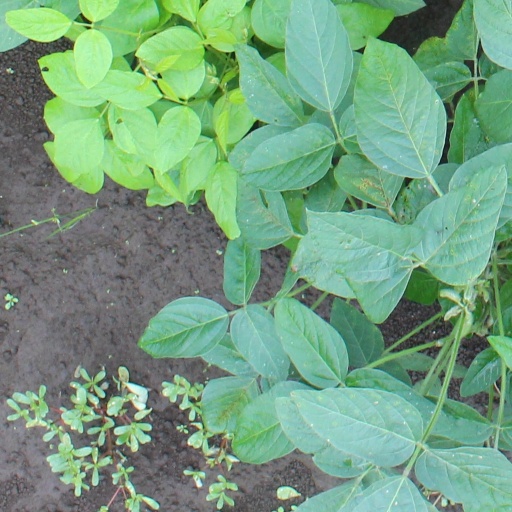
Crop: soybean